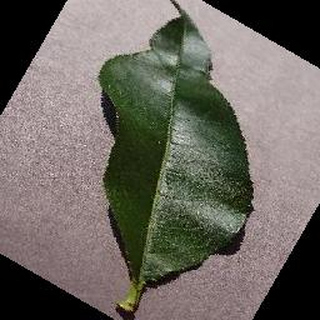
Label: healthy_peach